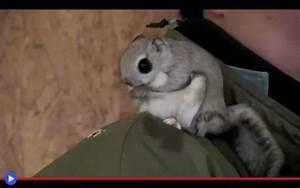
squirrel